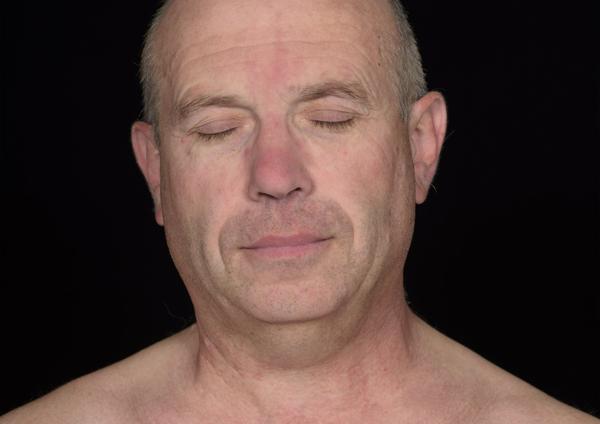
Label: Colored